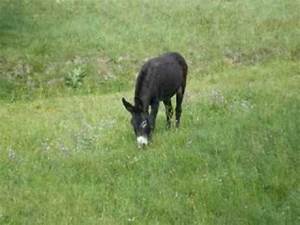
Label: pecora